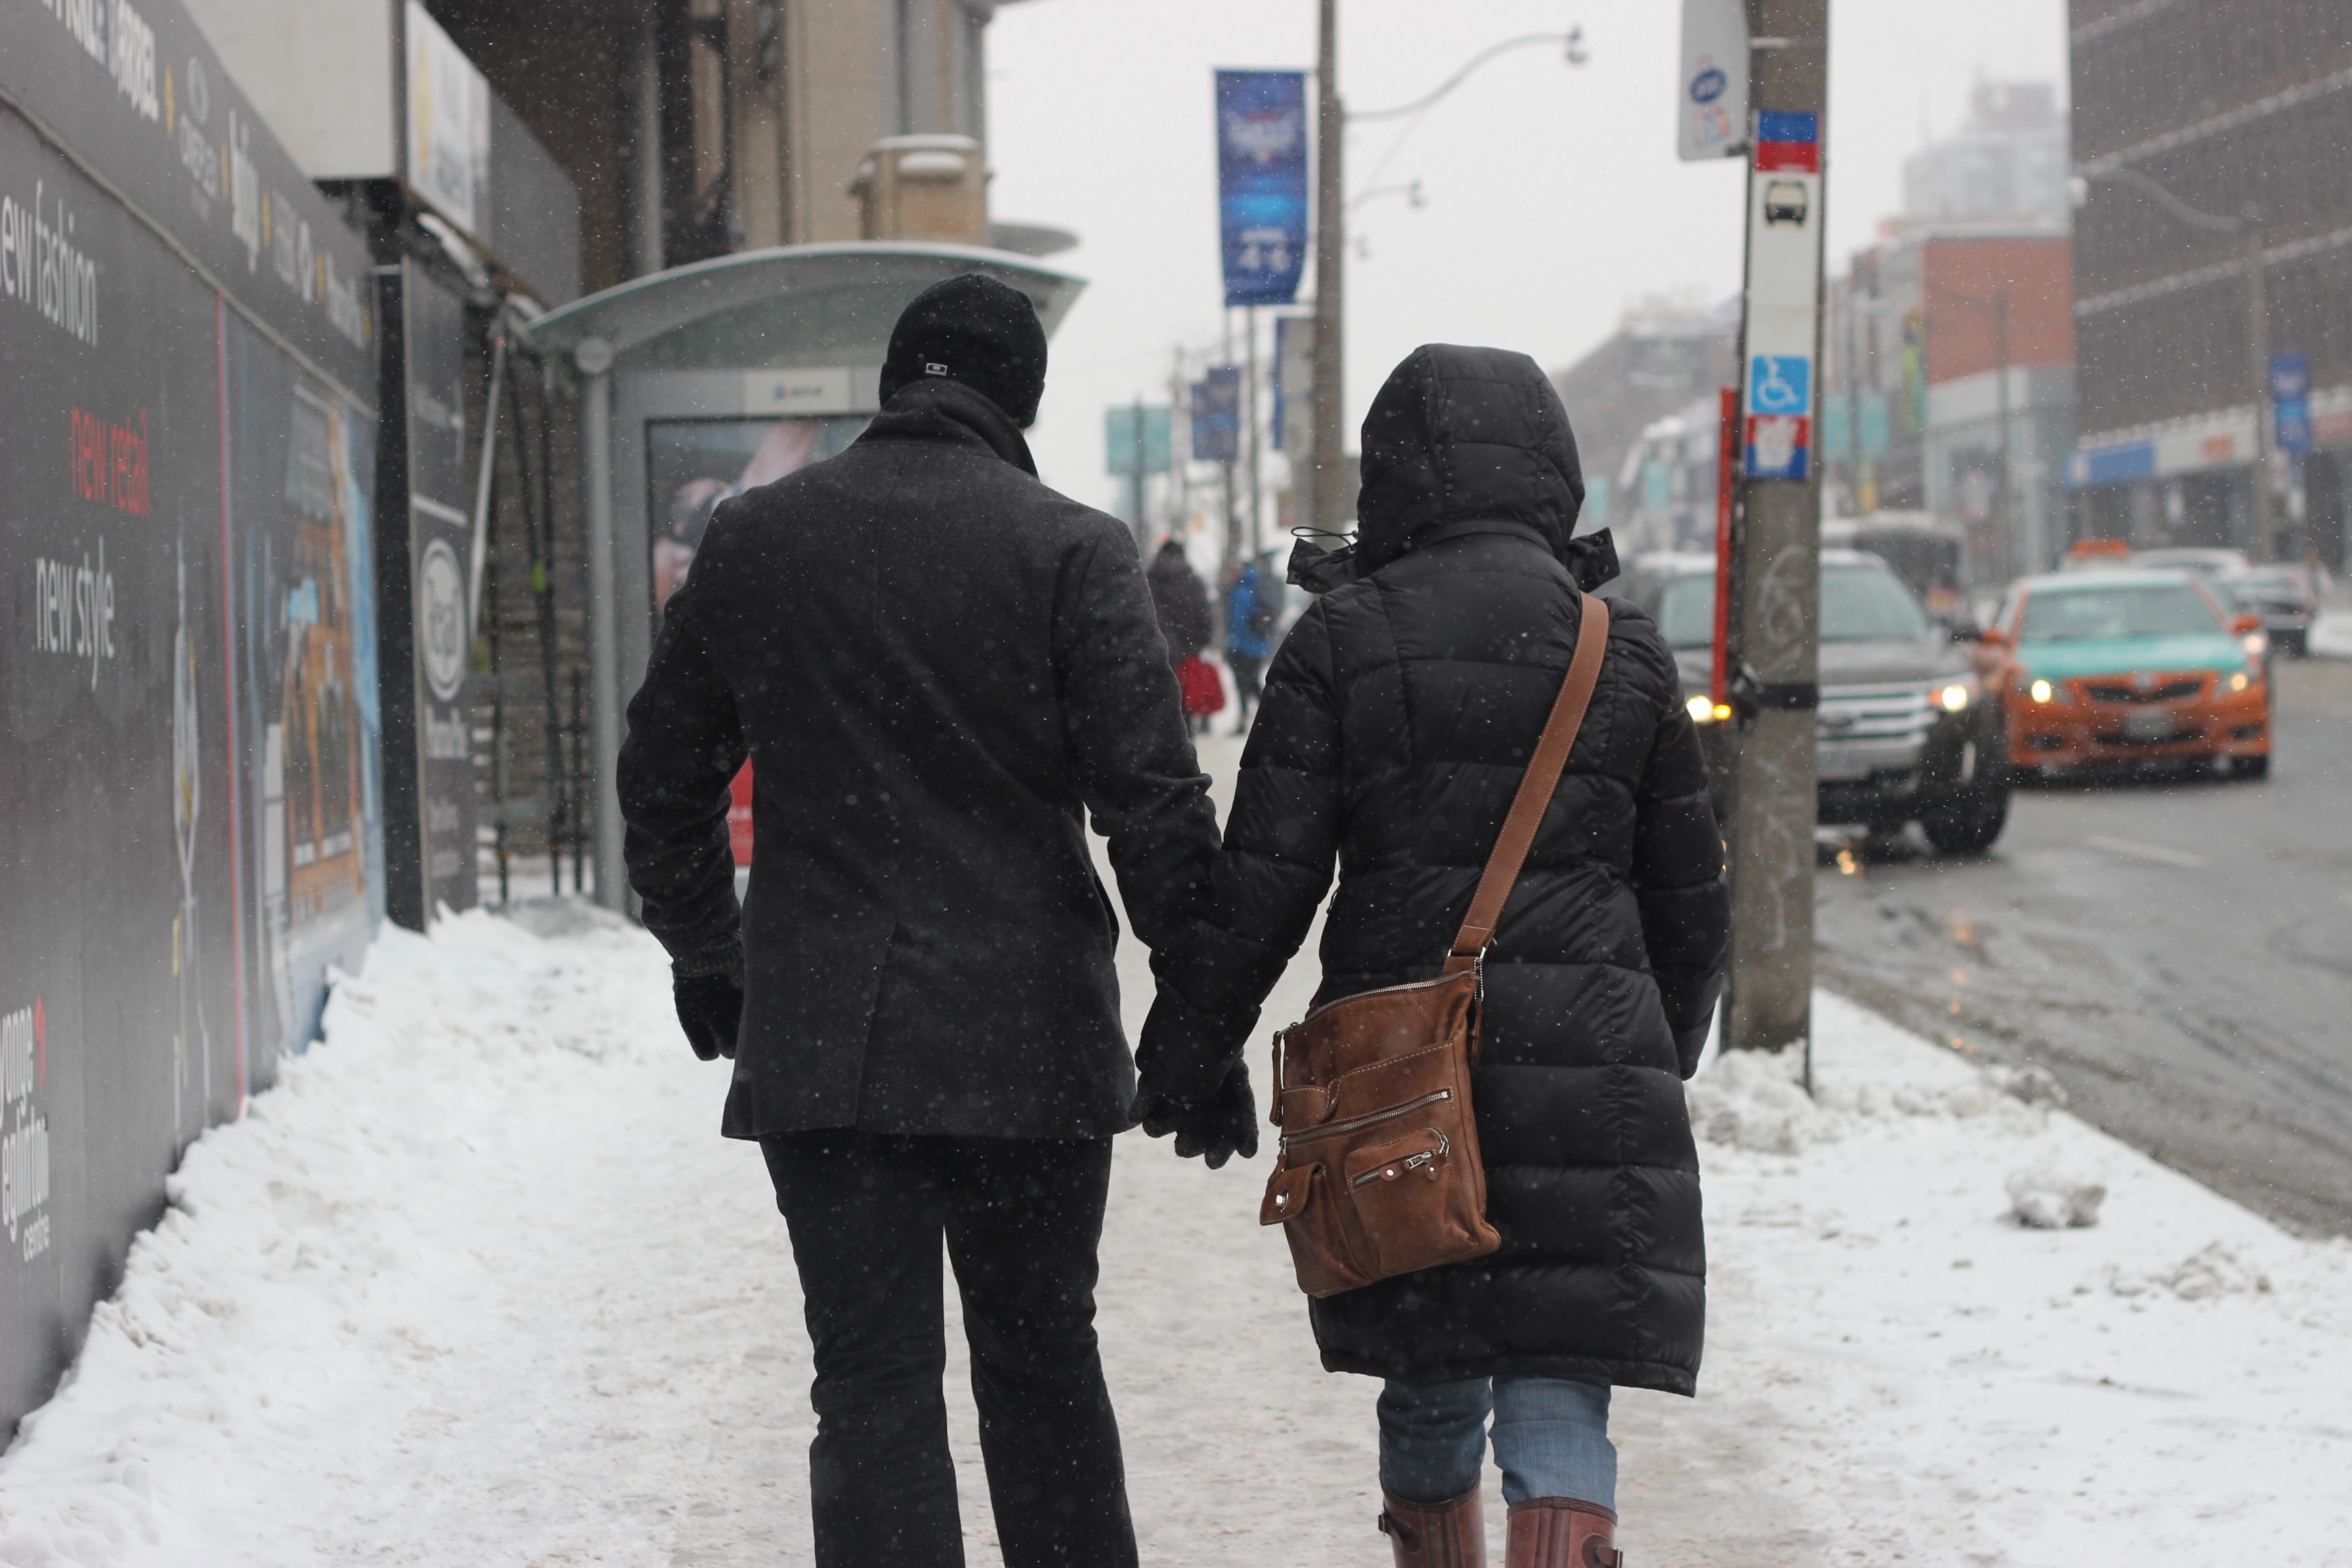
man, pedestrian, walking, snow, winter, people, woman, road, street, love, weather, season, snapshot, blizzard, pair, winter storm